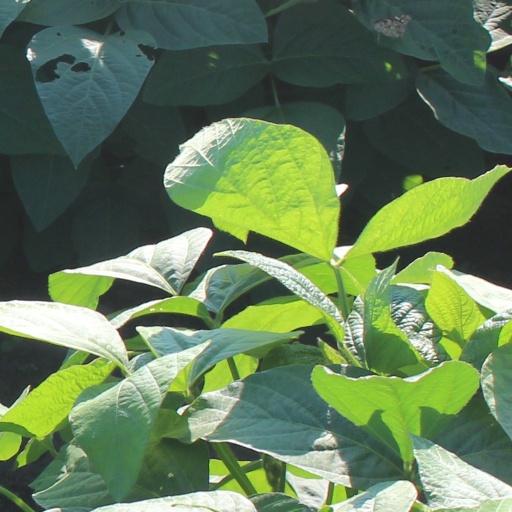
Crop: soybean